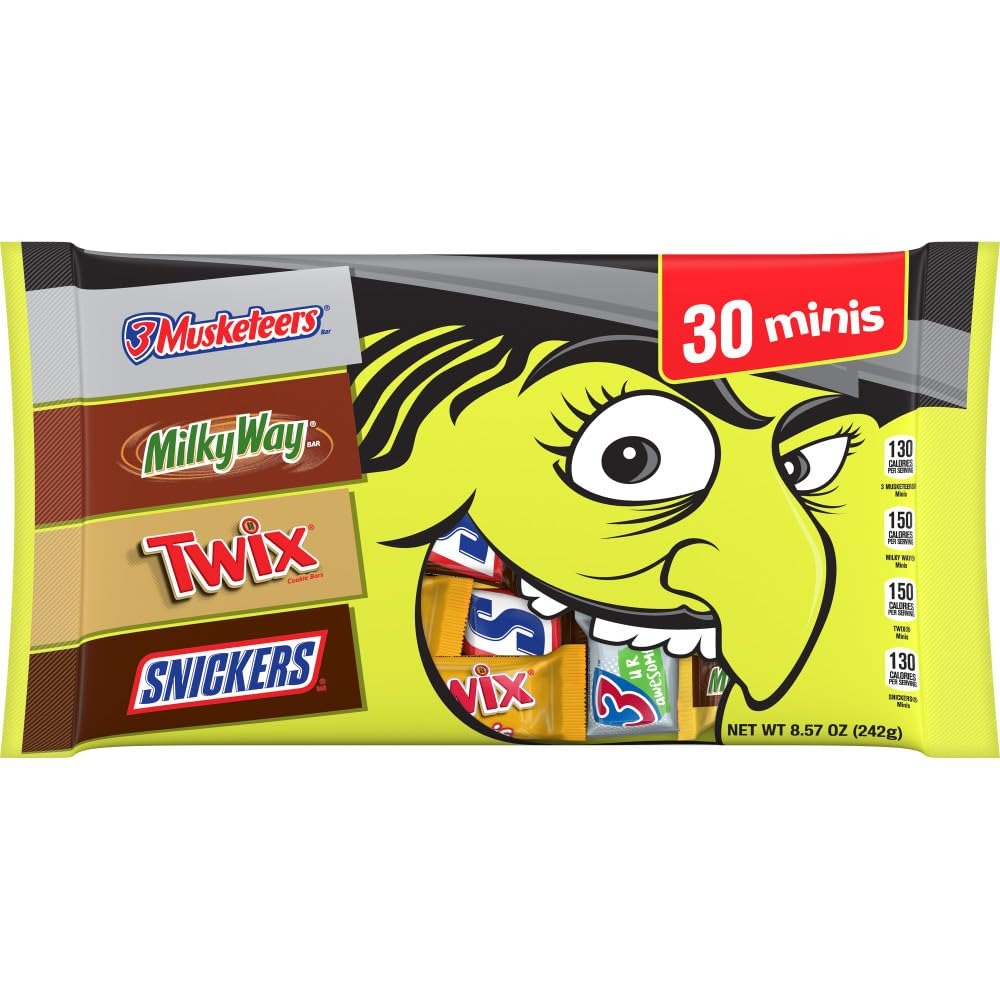
Item Name: SNICKERS, TWIX, MILKY WAY & 3 MUSKETEERS Minis Individually Wrapped Trick or Treat Halloween Candy Bars, 30 Ct, 8.57 Oz Bulk Bag
Bullet Point 1: Contains one (1) 8.57-ounce, 30-count bulk variety bag of SNICKERS, TWIX, MILKY WAY & 3 MUSKETEERS Milk Chocolate Minis Halloween Candy
Bullet Point 2: Enjoy the spooktacular flavors of Treat Season with this thrilling combination of peanuts, gooey caramel, nougat, and velvety milk chocolate found in this Halloween candy bar assortment
Bullet Point 3: This 30-count bulk bag contains a spooky assortment of individually wrapped miniature milk chocolate bars that's perfect for trick-or-treating or sharing at Halloween parties
Bullet Point 4: Pass around a candy bowl filled with SNICKERS, TWIX, MILKY WAY, and 3 MUSKETEERS chocolate bars as you cozy up for a Halloween scary movie marathon
Bullet Point 5: Fill your office candy cauldron with this bewitching assortment of SNICKERS, TWIX, MILKY WAY, and 3 MUSKETEERS Halloween milk chocolates
Value: 8.57
Unit: Ounce

Price: 13.49